Chalk Hill AVA

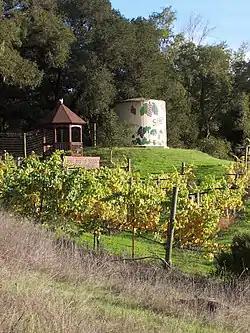
Shiloh Hill Vineyard in the Chalk Hill AVA

Chalk Hill AVA is an American Viticultural Area (AVA) located in Sonoma County, California. The boundaries of the wine appellation cover the northeast corner of the Russian River Valley AVA. The majority of vineyards are located to the east of U.S. Route 101, near the town of Windsor. The name Chalk Hill comes from the unique volcanic soil of chalky white ash which has shown itself to perform well with planting of white wine varietals like Chardonnay and Sauvignon blanc. The majority of the region's wineries are located on the western slopes of the Mayacamas Mountains.